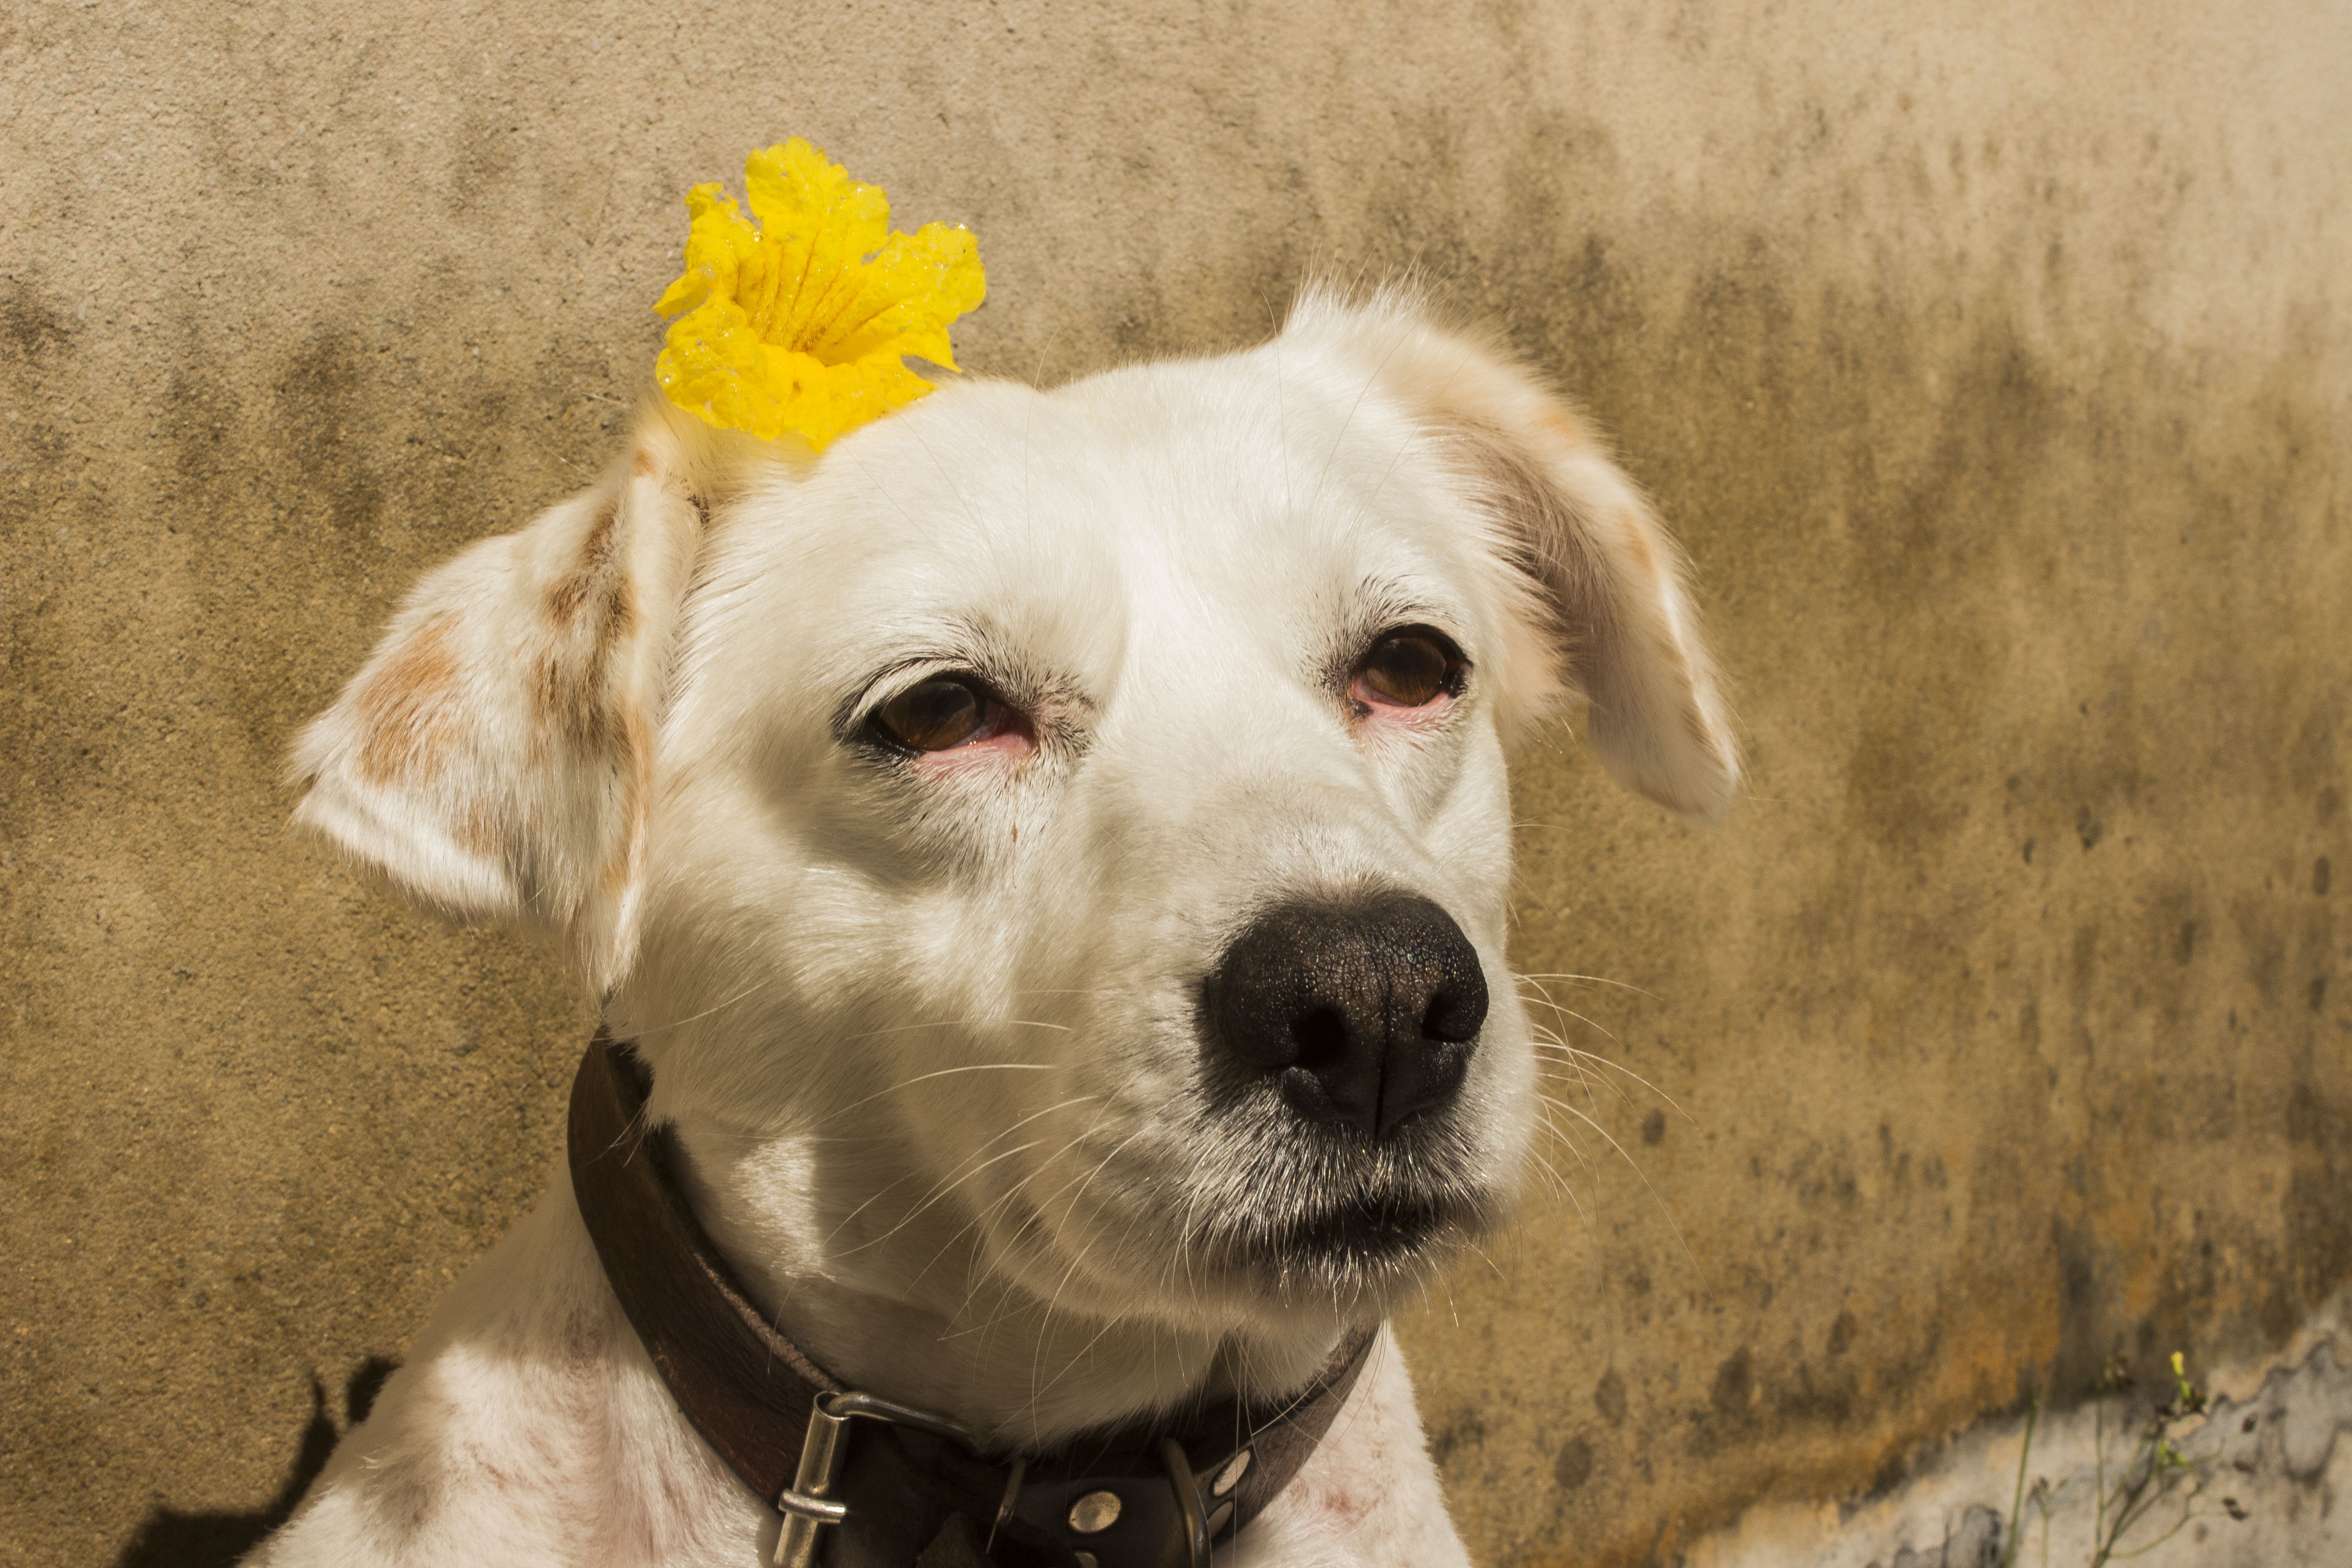
puppy, dog, animal, pet, mammal, vertebrate, labrador retriever, retriever, street dog, dog like mammal